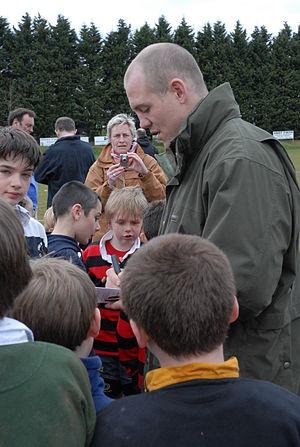
Mike Tindall en train de signer des autographes.
Michael James Tindall, plus simplement appelé Mike Tindall, né le 18 octobre 1978 à Otley, est un joueur de rugby à XV international anglais. Il évolue durant sa carrière qui s'étend de 1997 à 2014 au poste de centre tant en sélection nationale qu'au sein de l'effectif de Bath puis de Gloucester à partir de 2005.